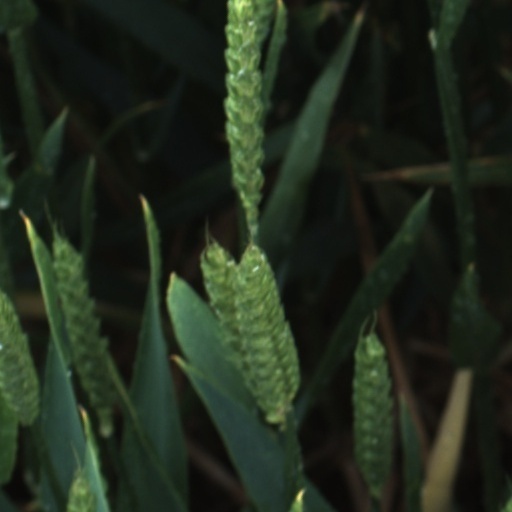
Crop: wheat